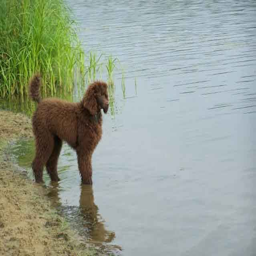
person at home - likes the water more than person .